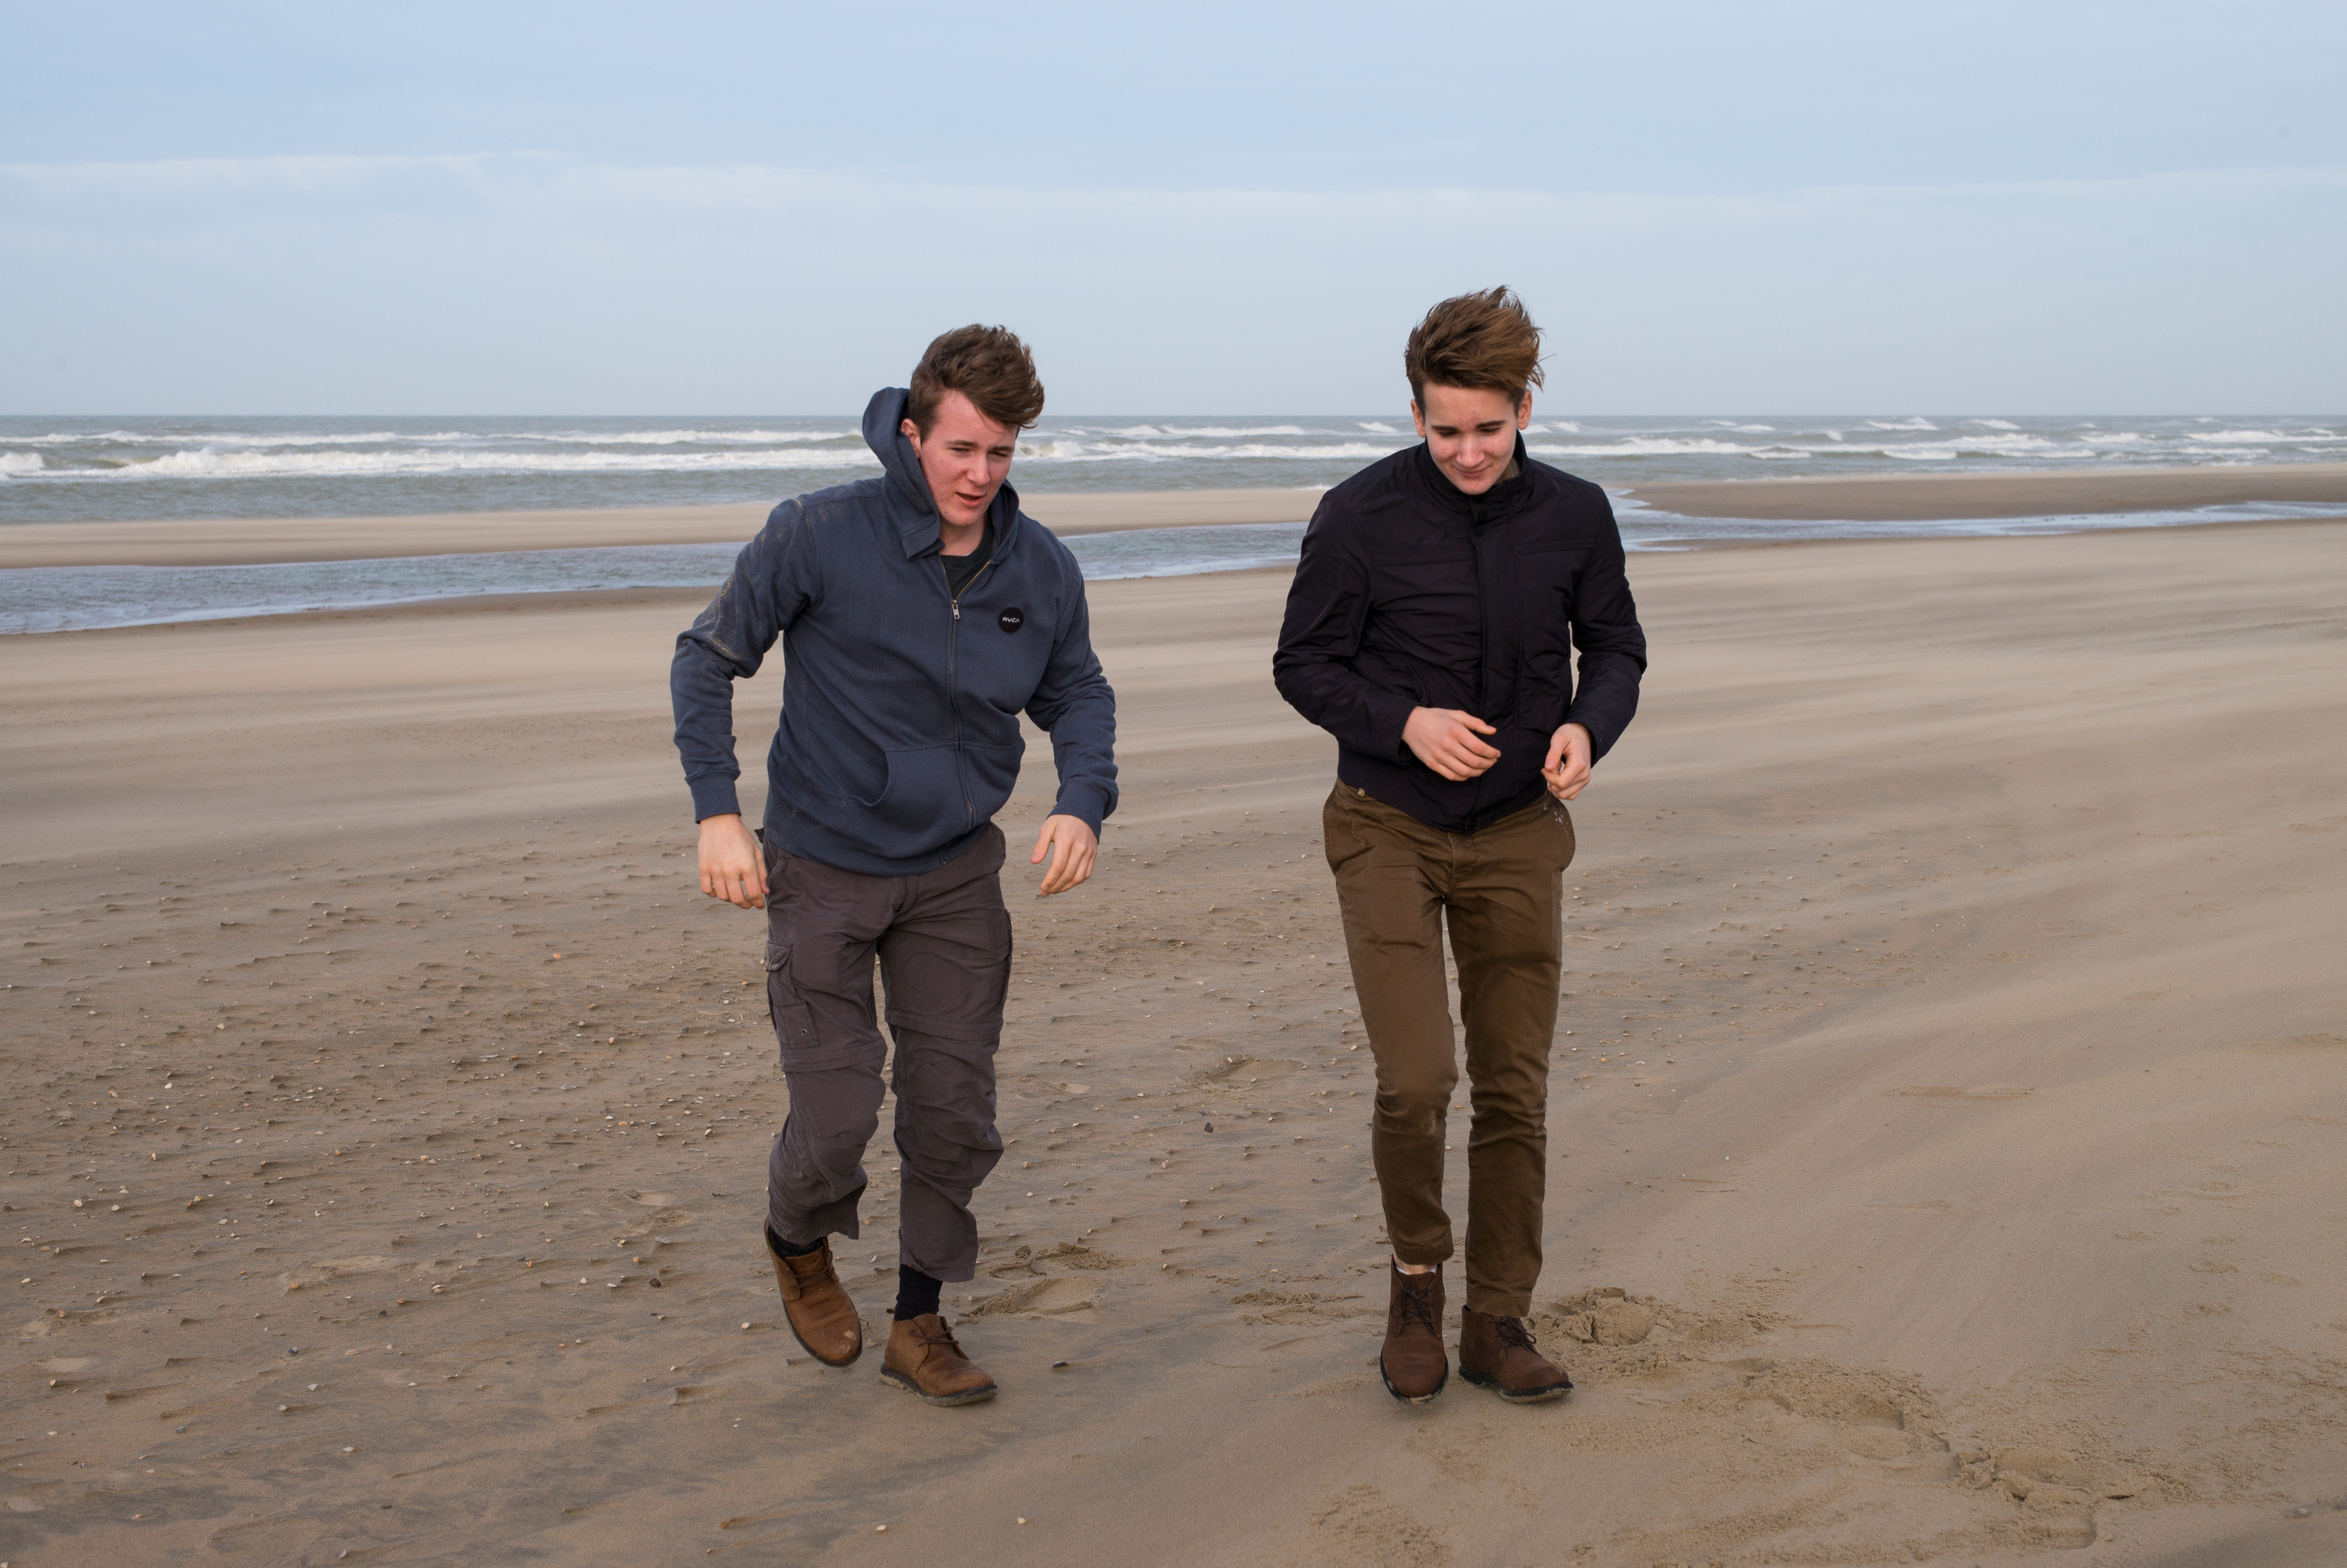
beach, sea, coast, sand, ocean, people, shore, wind, vacation, portrait, christmas, material, body of water, 2015, family, holland, netherlands, m, dutch, 50, leica, 240, summilux, wassenaar, holandsko, vanoce